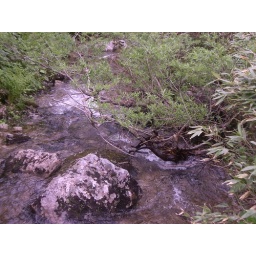
I climbed the mountain in Nagano.There was this river.The water was so cold.